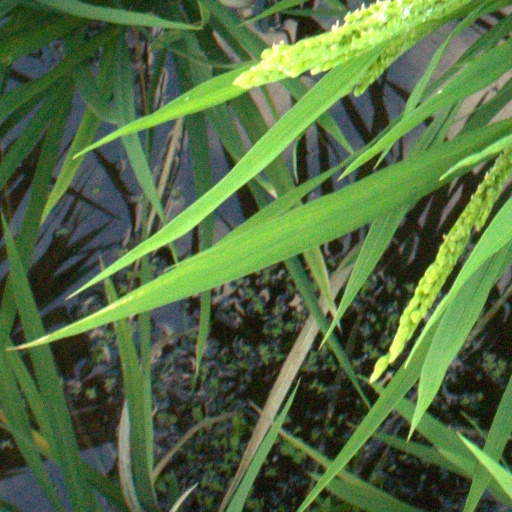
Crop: rice